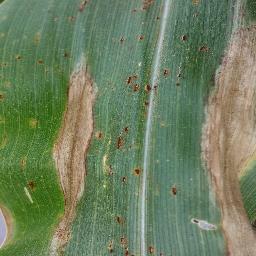
Label: Corn___Northern_Leaf_Blight